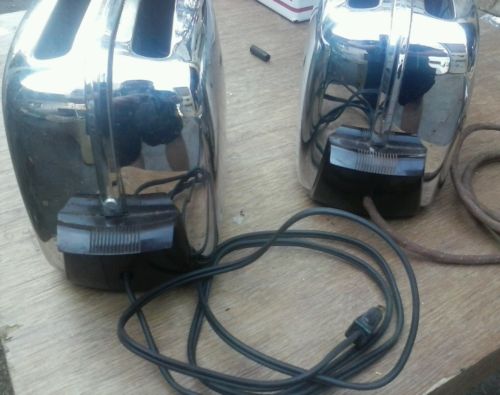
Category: toaster